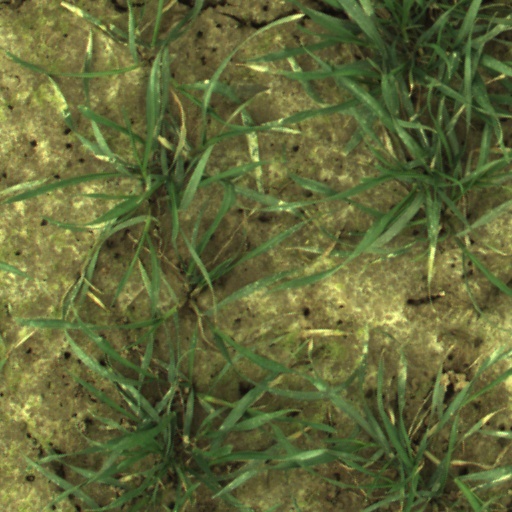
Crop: wheat